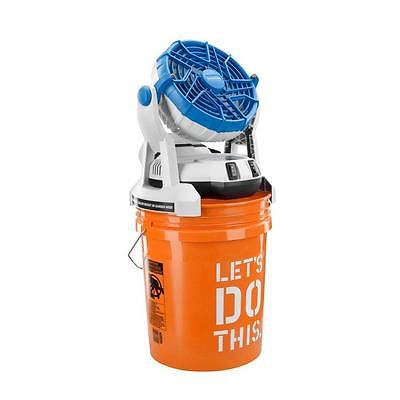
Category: fan